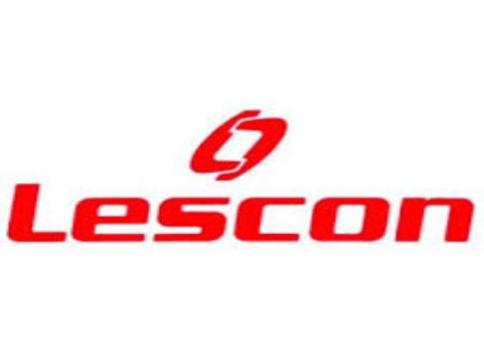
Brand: lescon
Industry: Sports